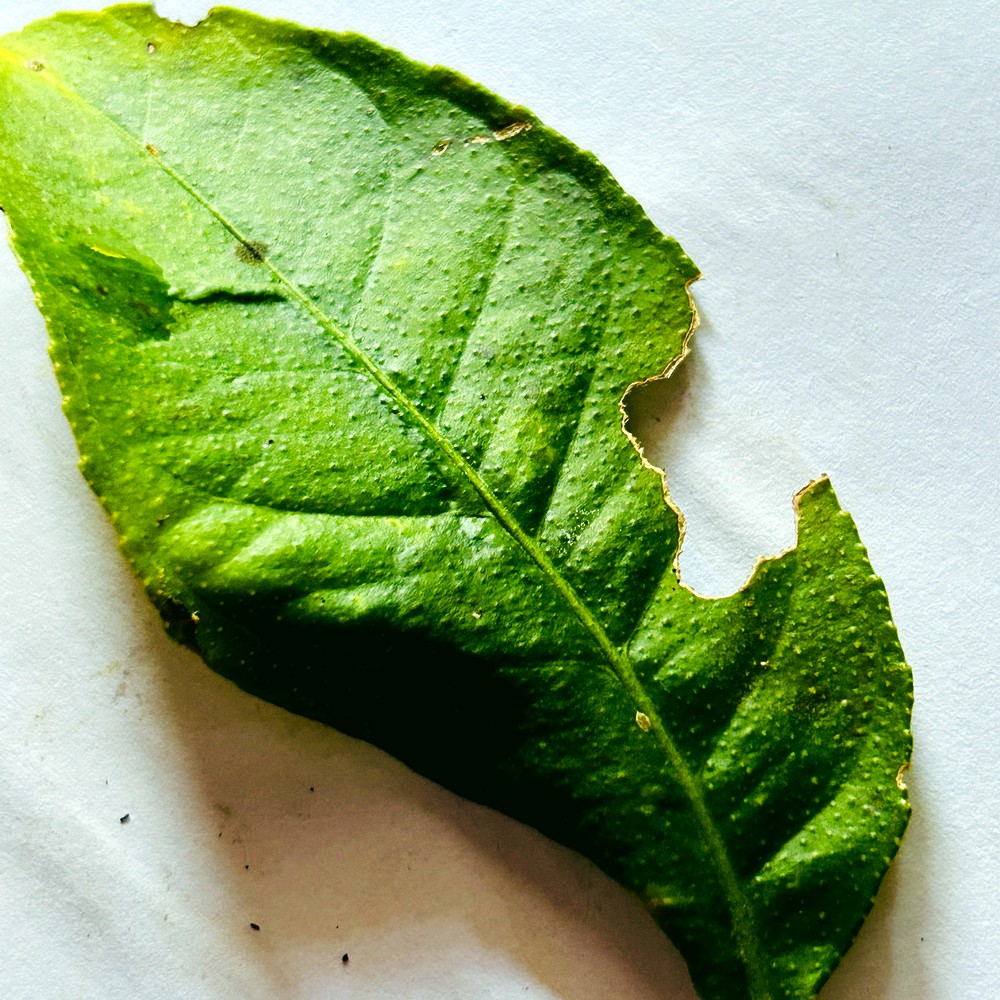
Label: Deficiency Leaf